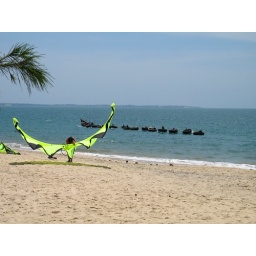
A kite surfer getting prepared and a train of coracles in the water